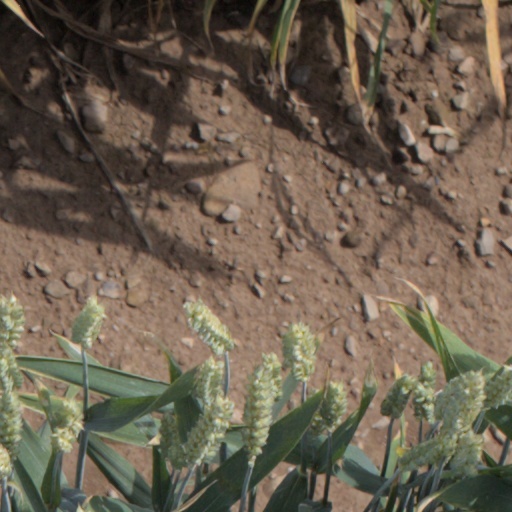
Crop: wheat